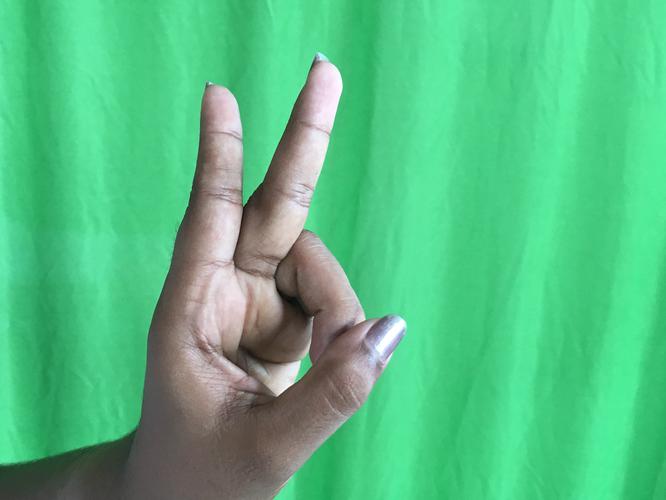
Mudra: Katrimukha
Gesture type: single_hand